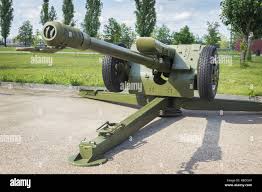
Label: D-30